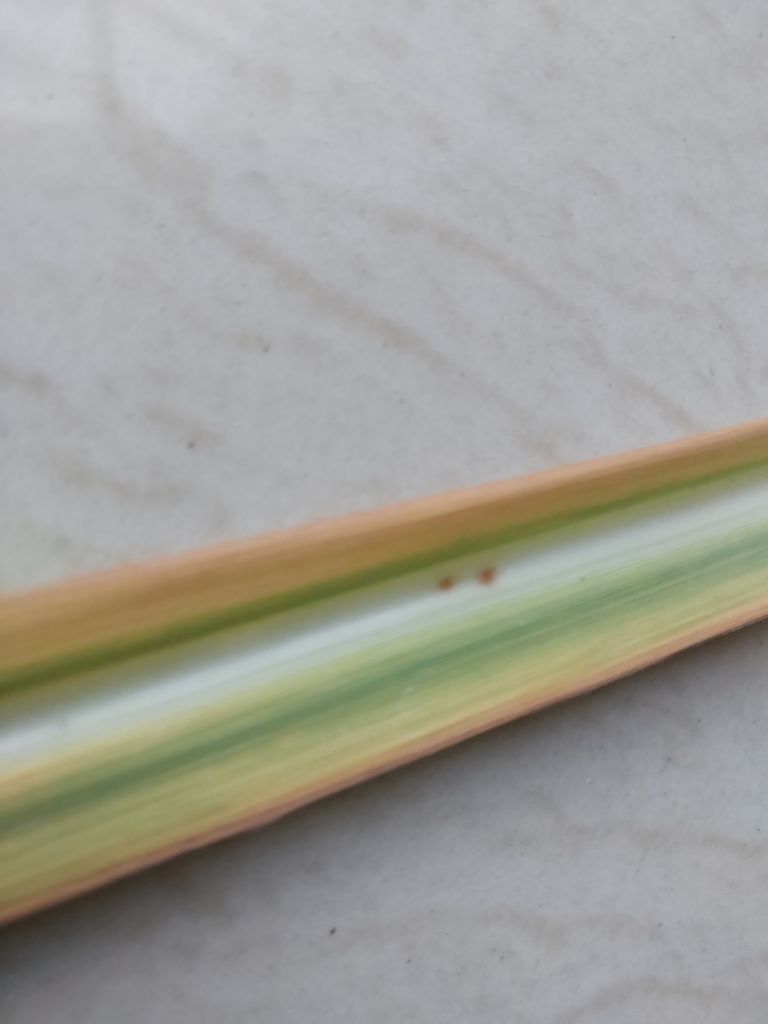
Label: Brown Spot